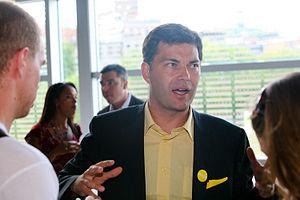
Cet article traite des événements qui se sont produits durant l'année 2009 au Québec.
Mario Dumont, né le 19 mai 1970 à Cacouna au Québec, est un animateur de télévision et un ancien homme politique canadien.